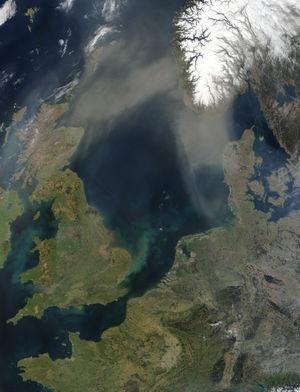
La mer du Nord est une mer épicontinentale de l'océan Atlantique, située au nord-ouest de l'Europe, et qui s'étend sur une superficie d'environ 575 000 km².